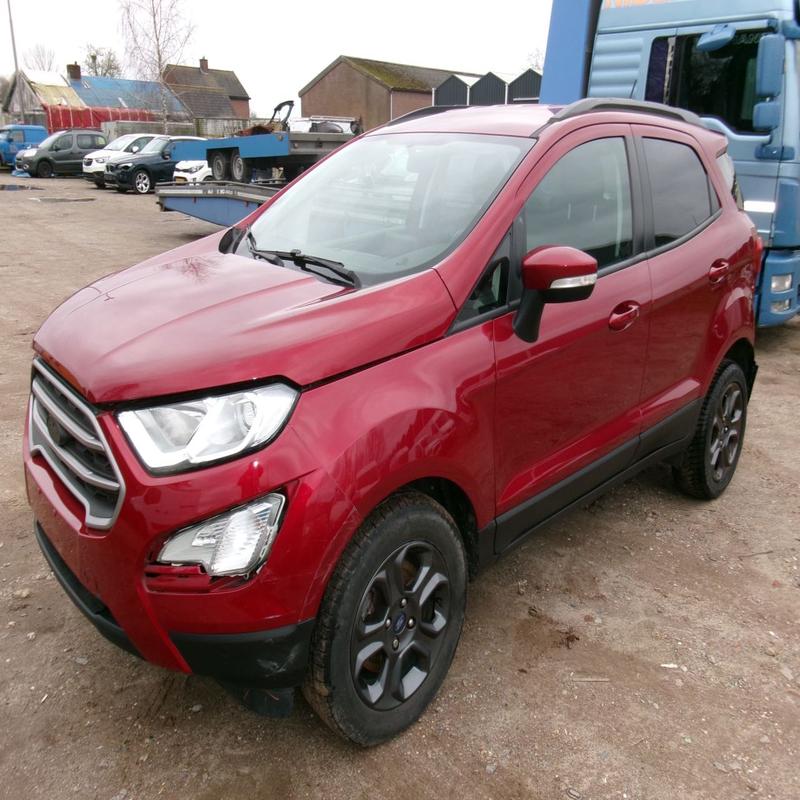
Aucun dommage détecté.
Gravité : aucun